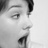
Emotion: surprise